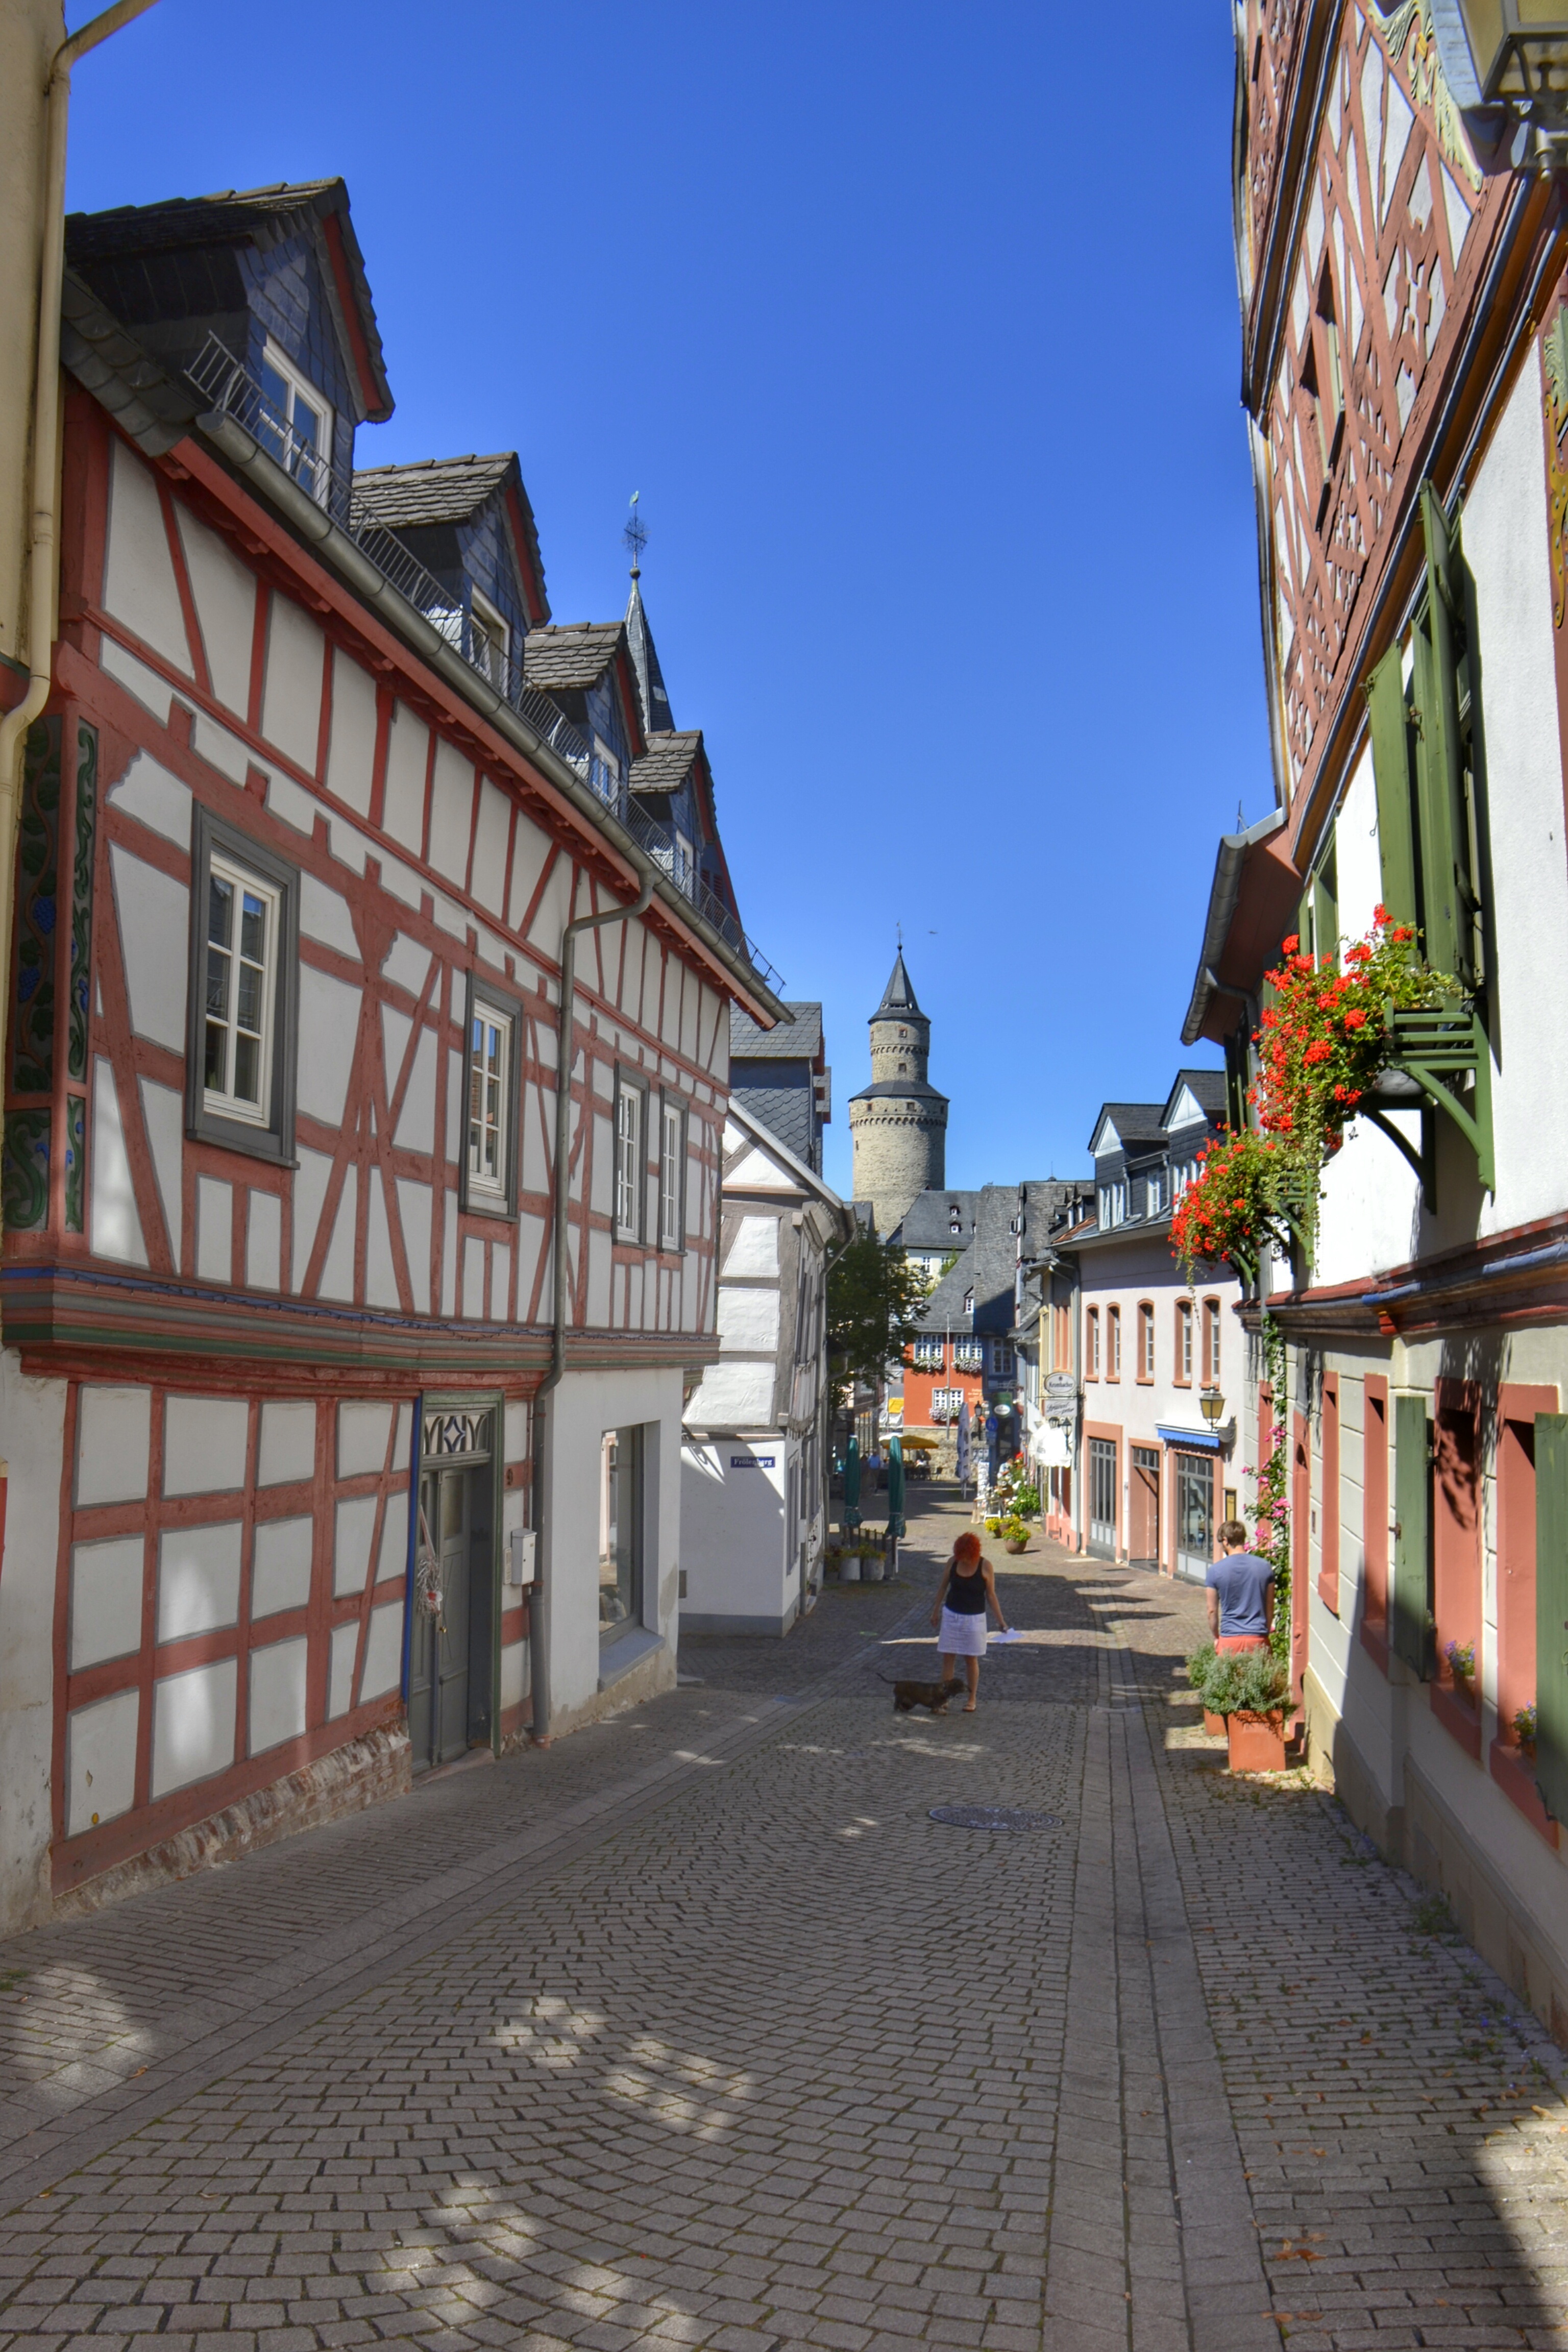
architecture, road, street, town, alley, city, walkway, cityscape, downtown, travel, village, lane, flowers, places of interest, old town, art, infrastructure, germany, hesse, neighbourhood, fachwerkhaus, truss, idstein, urban area, residential area, human settlement, hexenturm